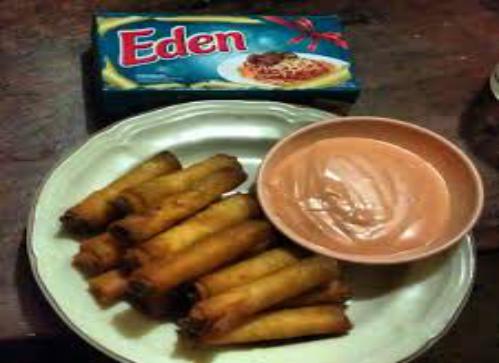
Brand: Eden Cheese
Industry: Food